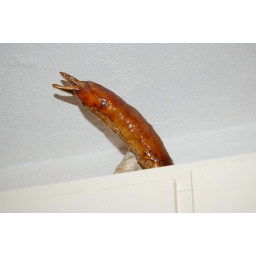
Strange decorations in our kitchen house rental.